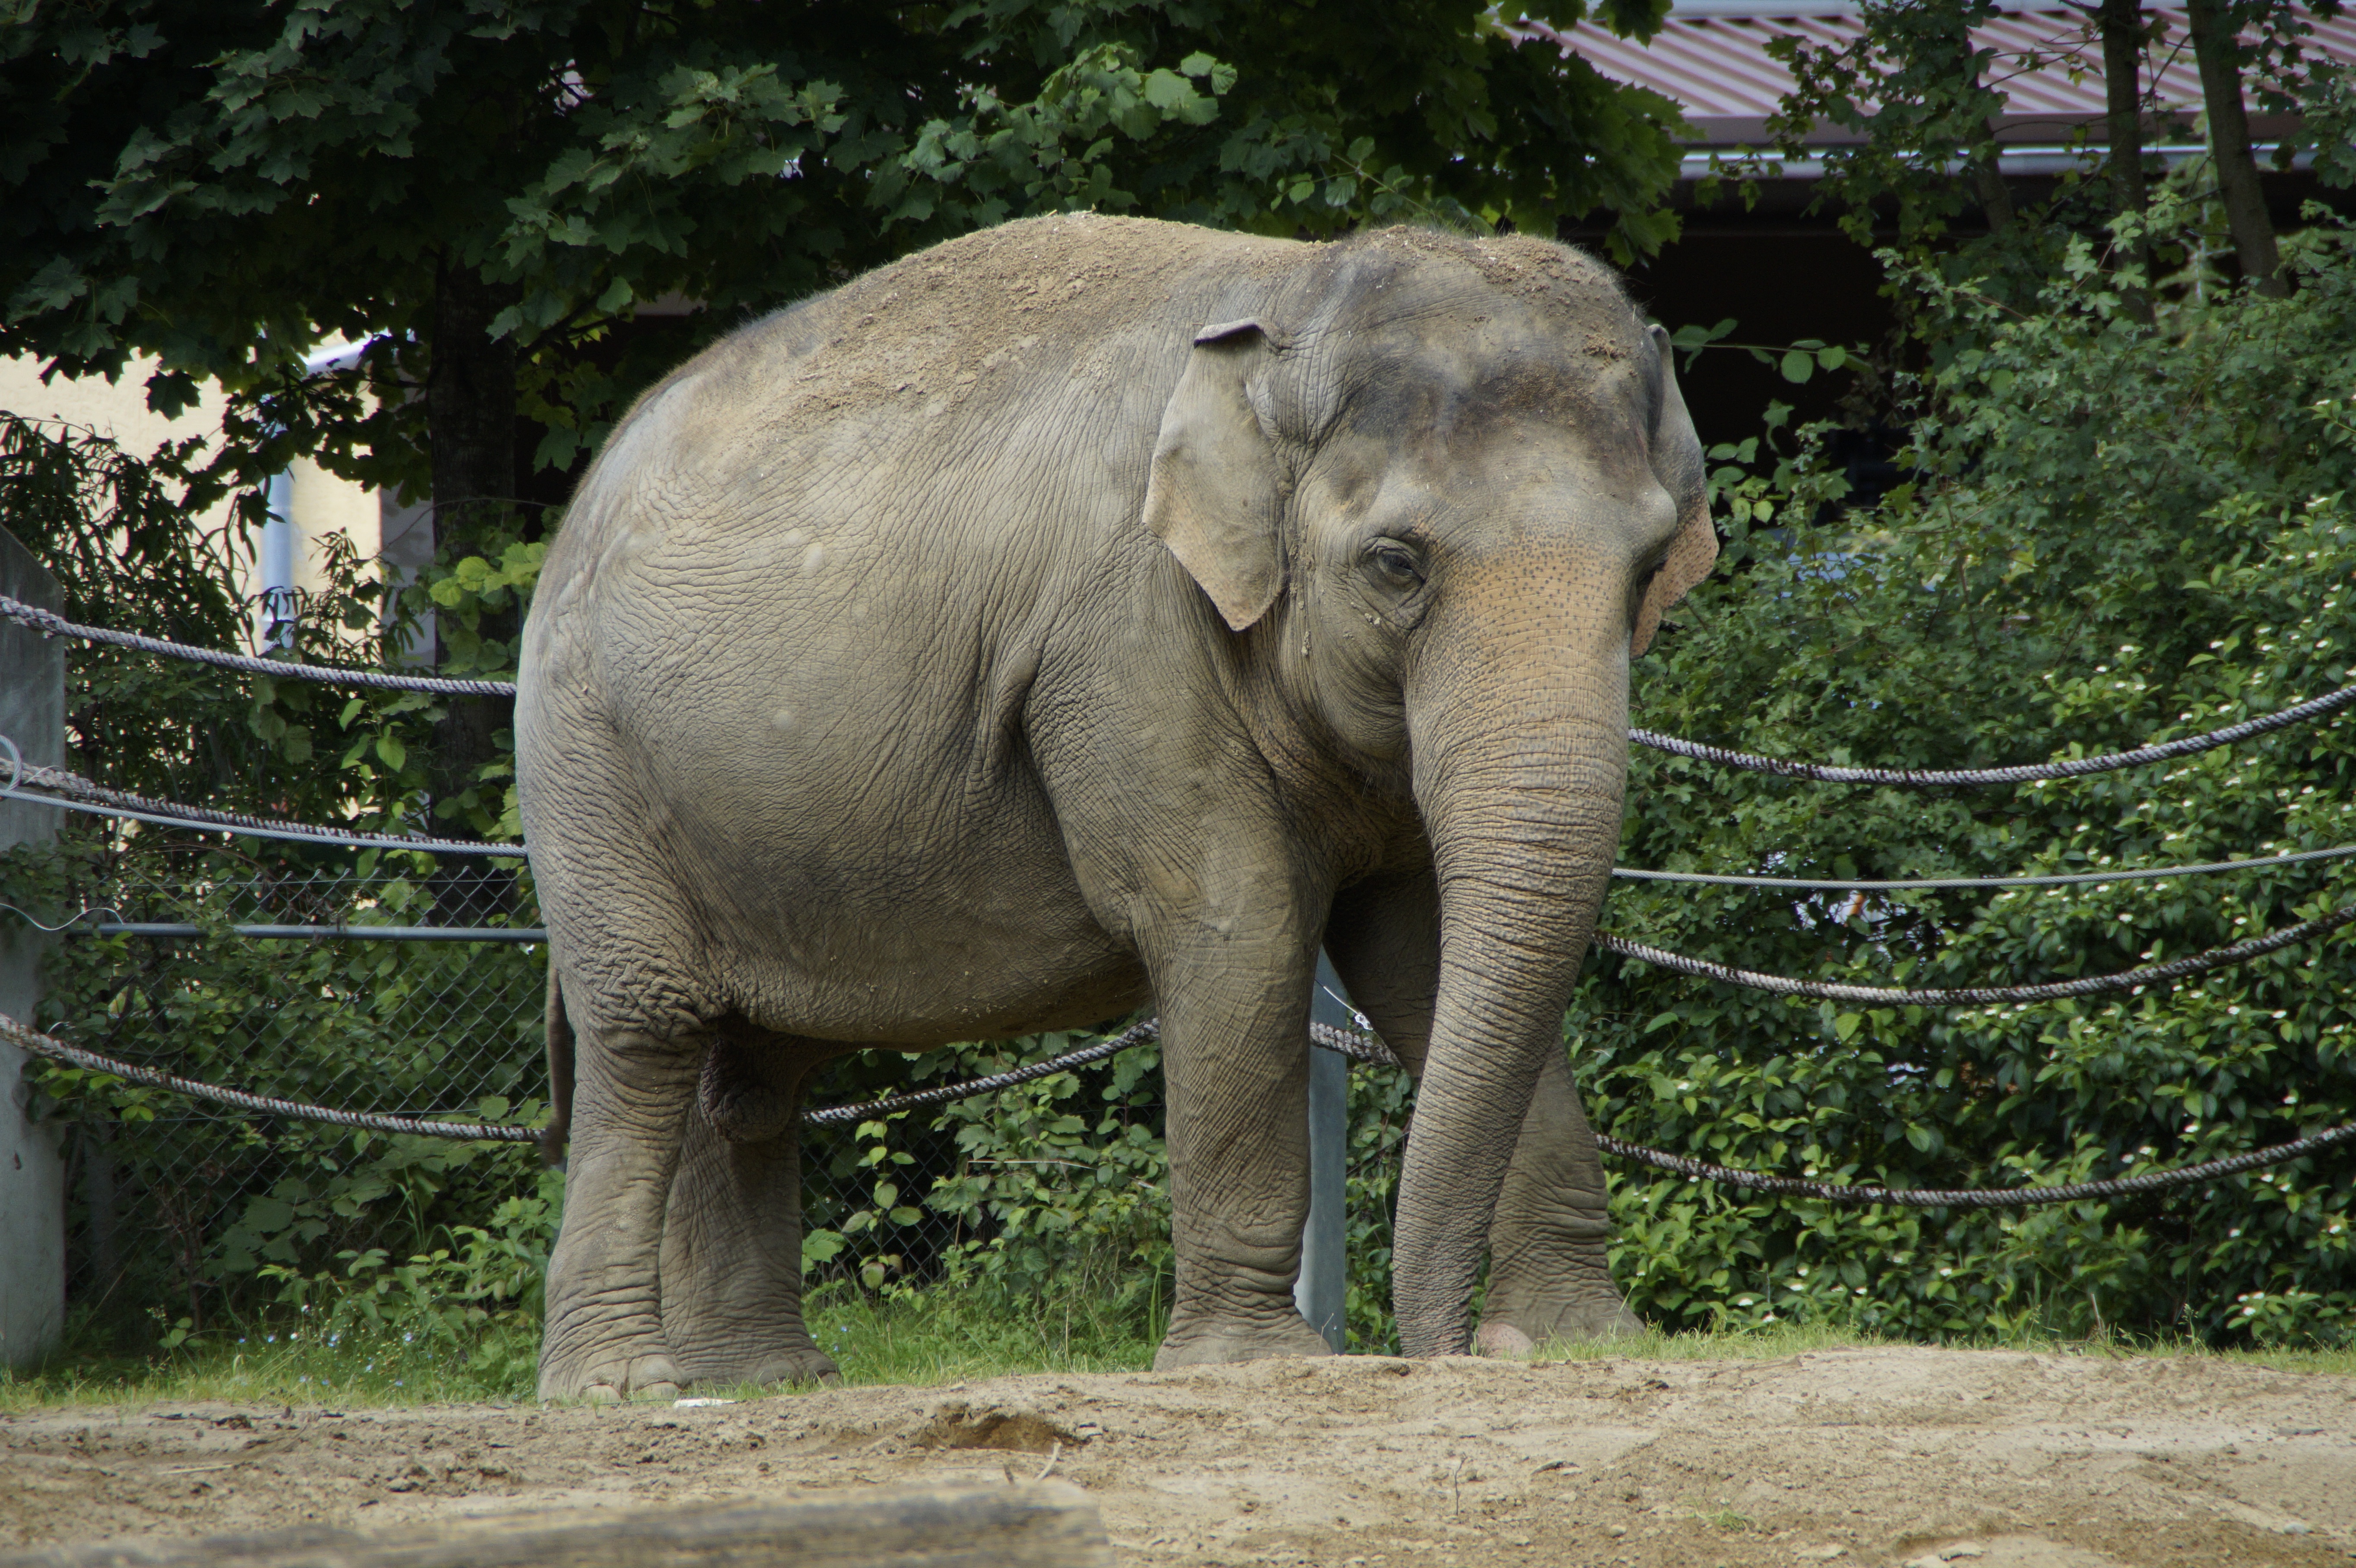
animal, recreation, wildlife, zoo, mammal, fauna, elephant, enclosure, side, safari, pachyderm, indian elephant, african elephant, outdoor recreation, elephants and mammoths